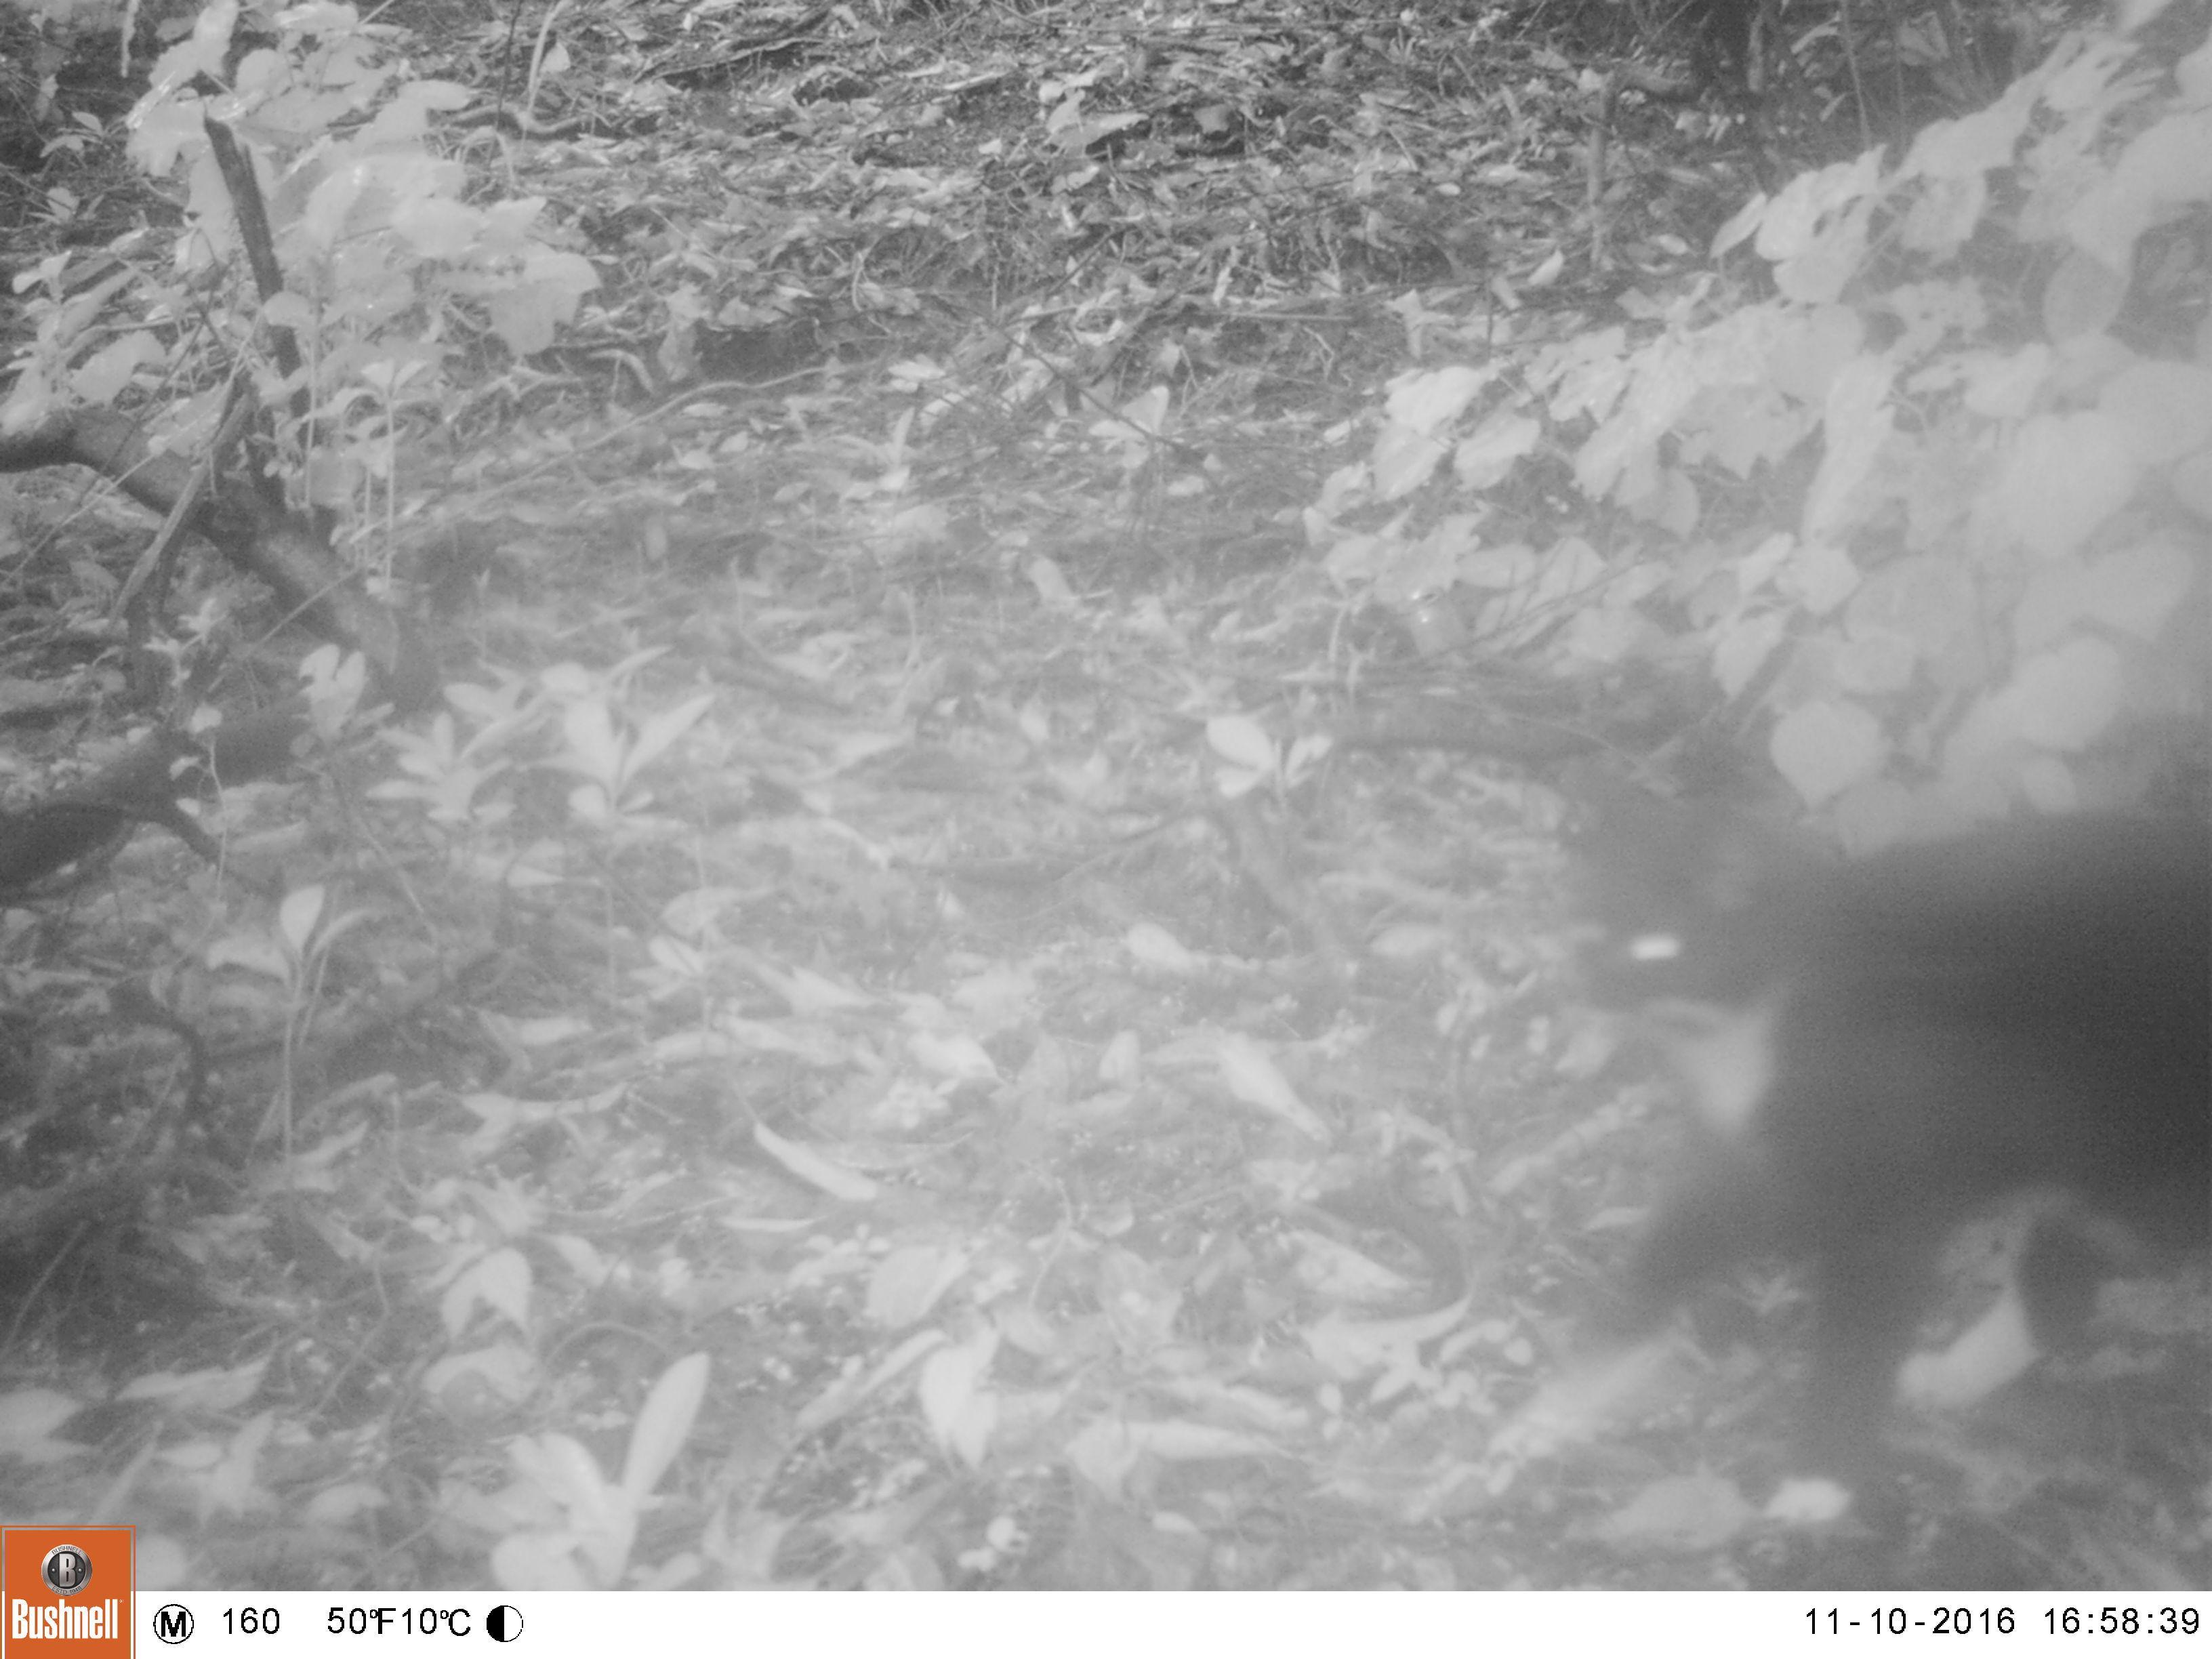
Species: Felis catus